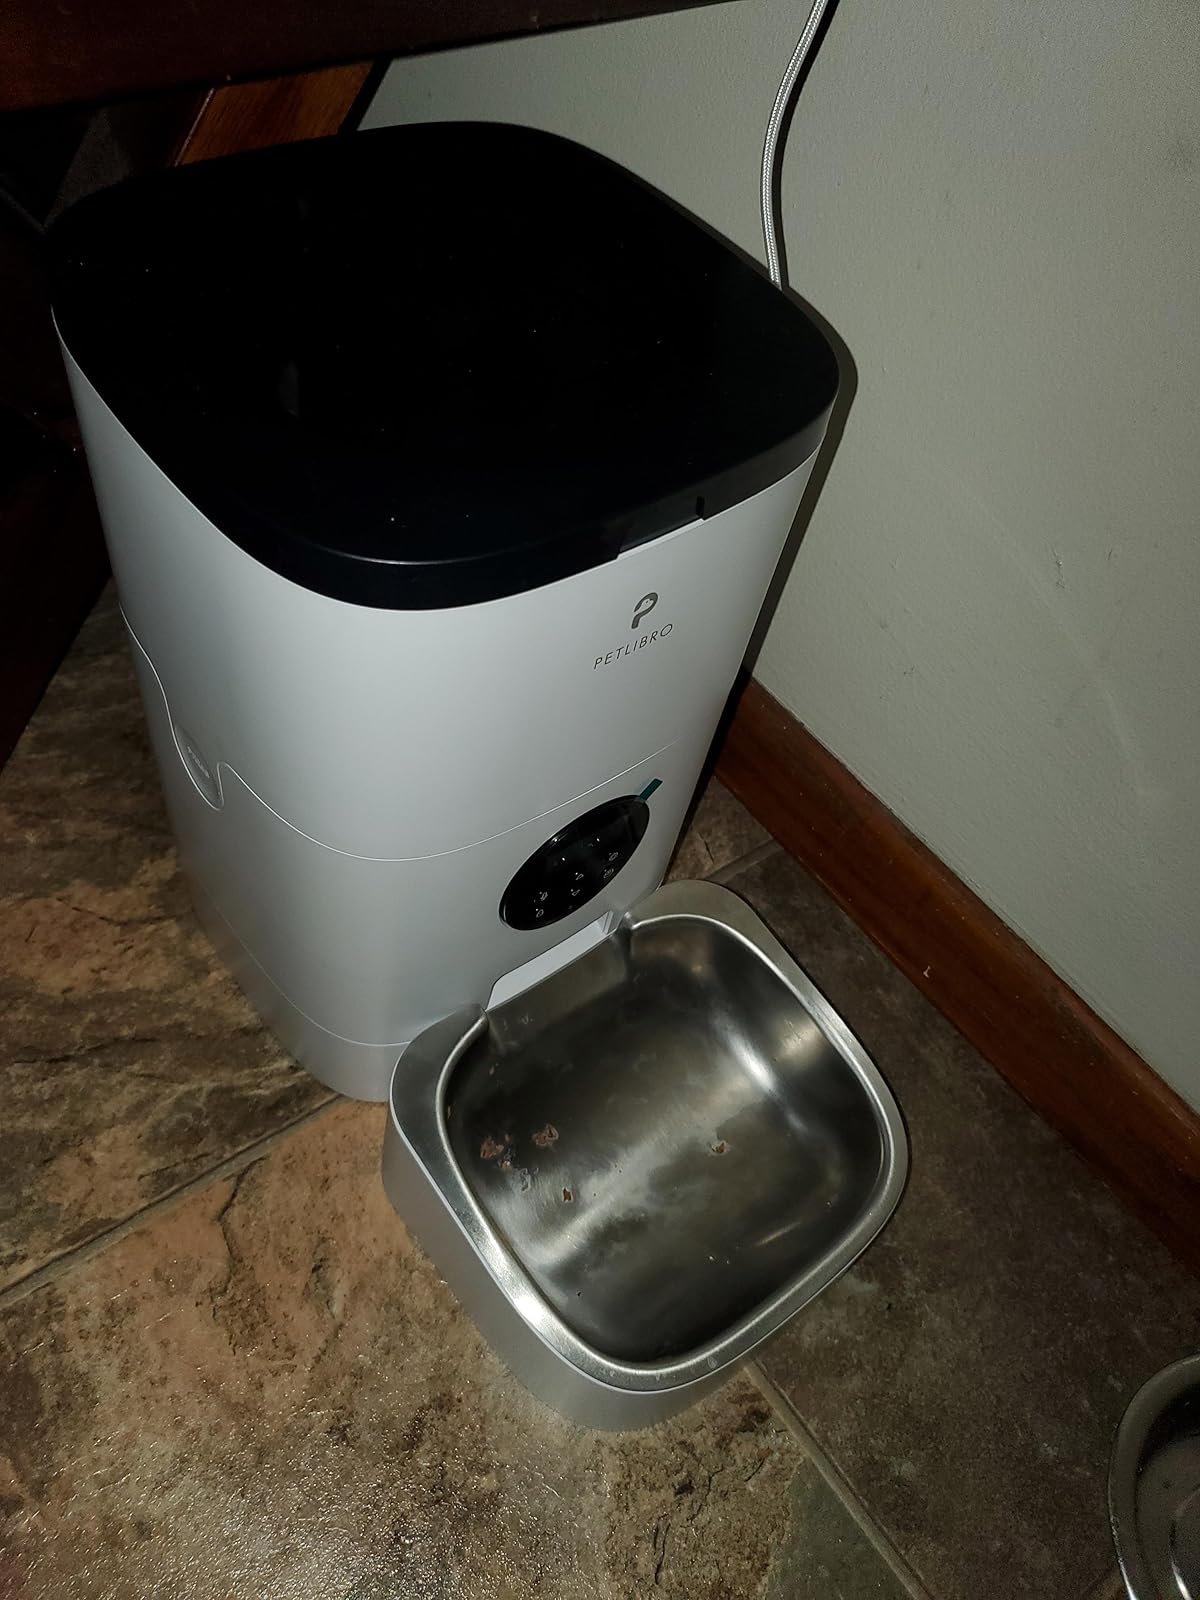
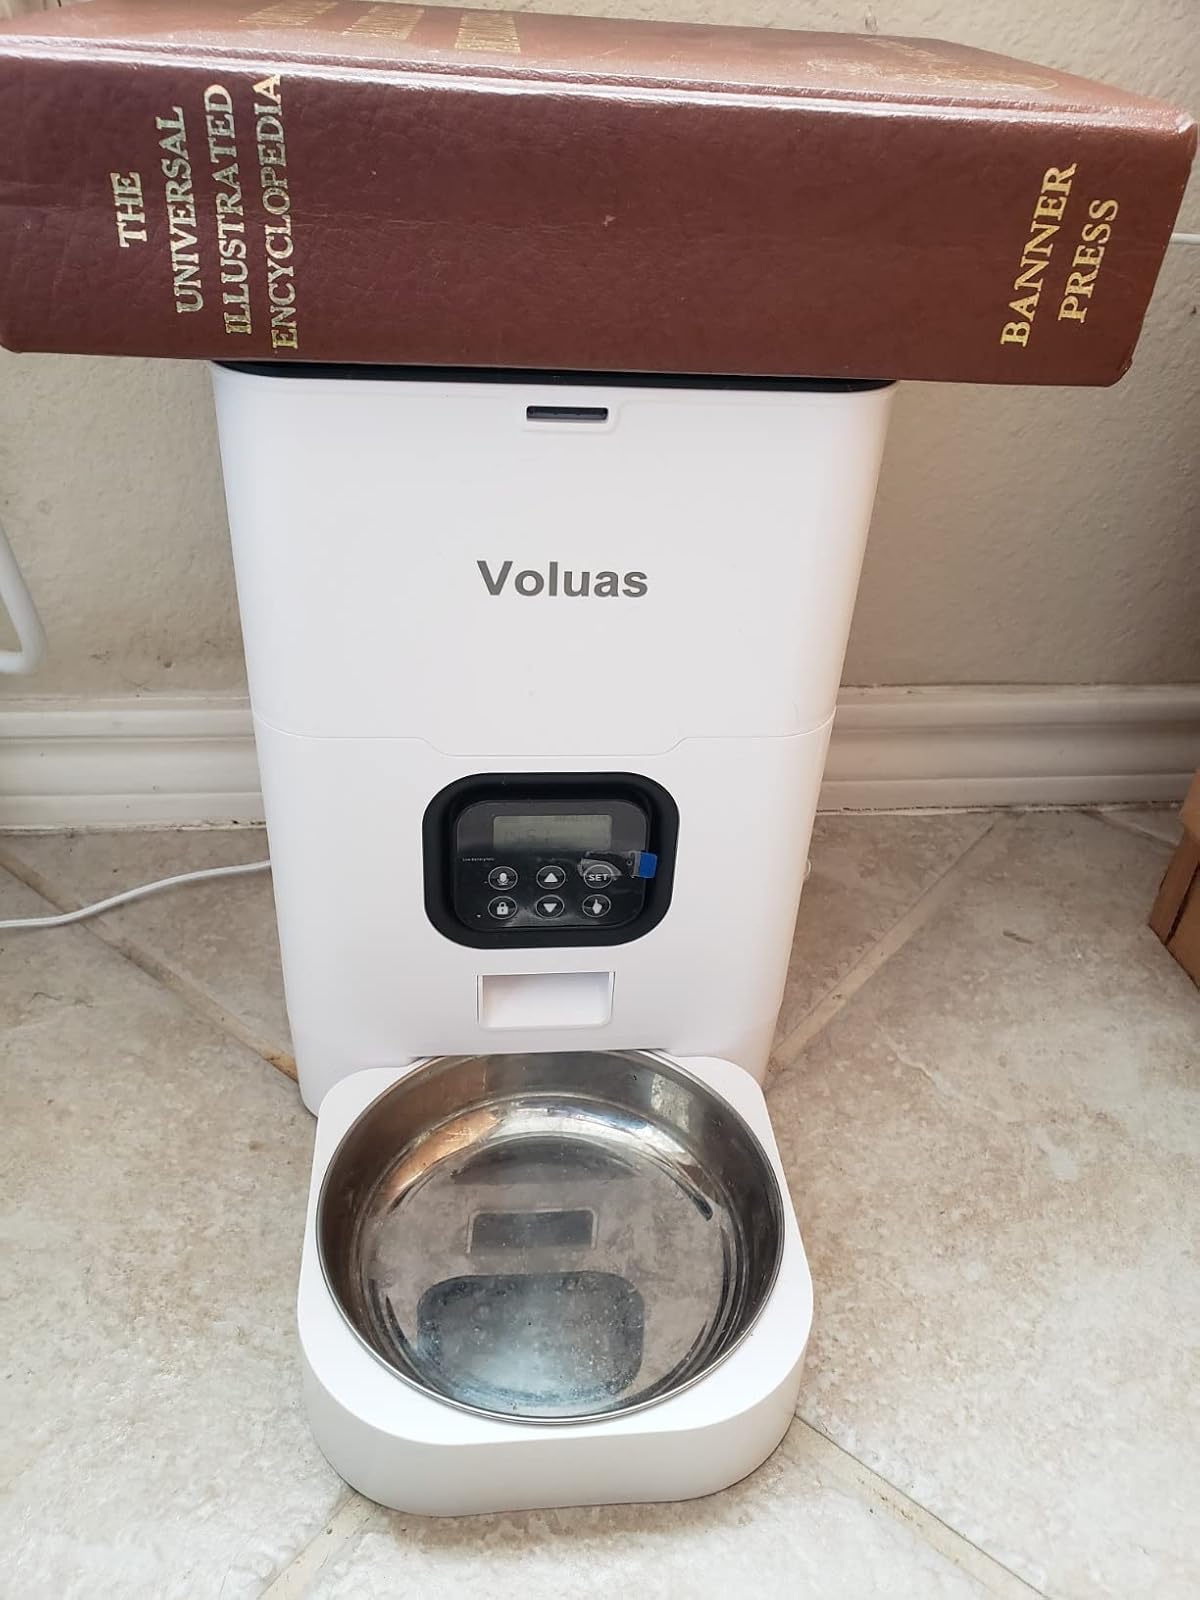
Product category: items_feeder
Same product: no